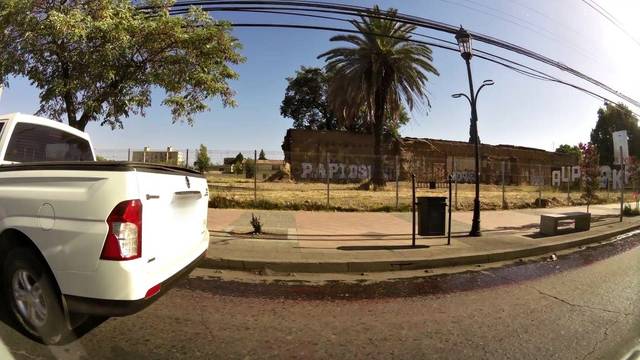
Region: Chile
Coordinates: -35.428, -71.665